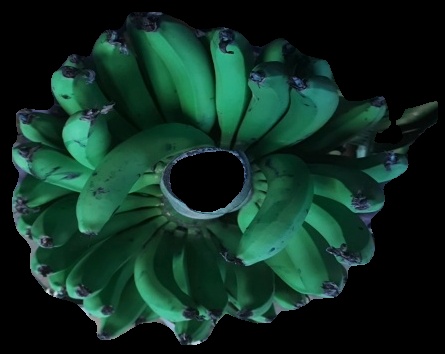
Variety: pachbale
Grade: grade1